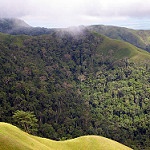
Label: mountain